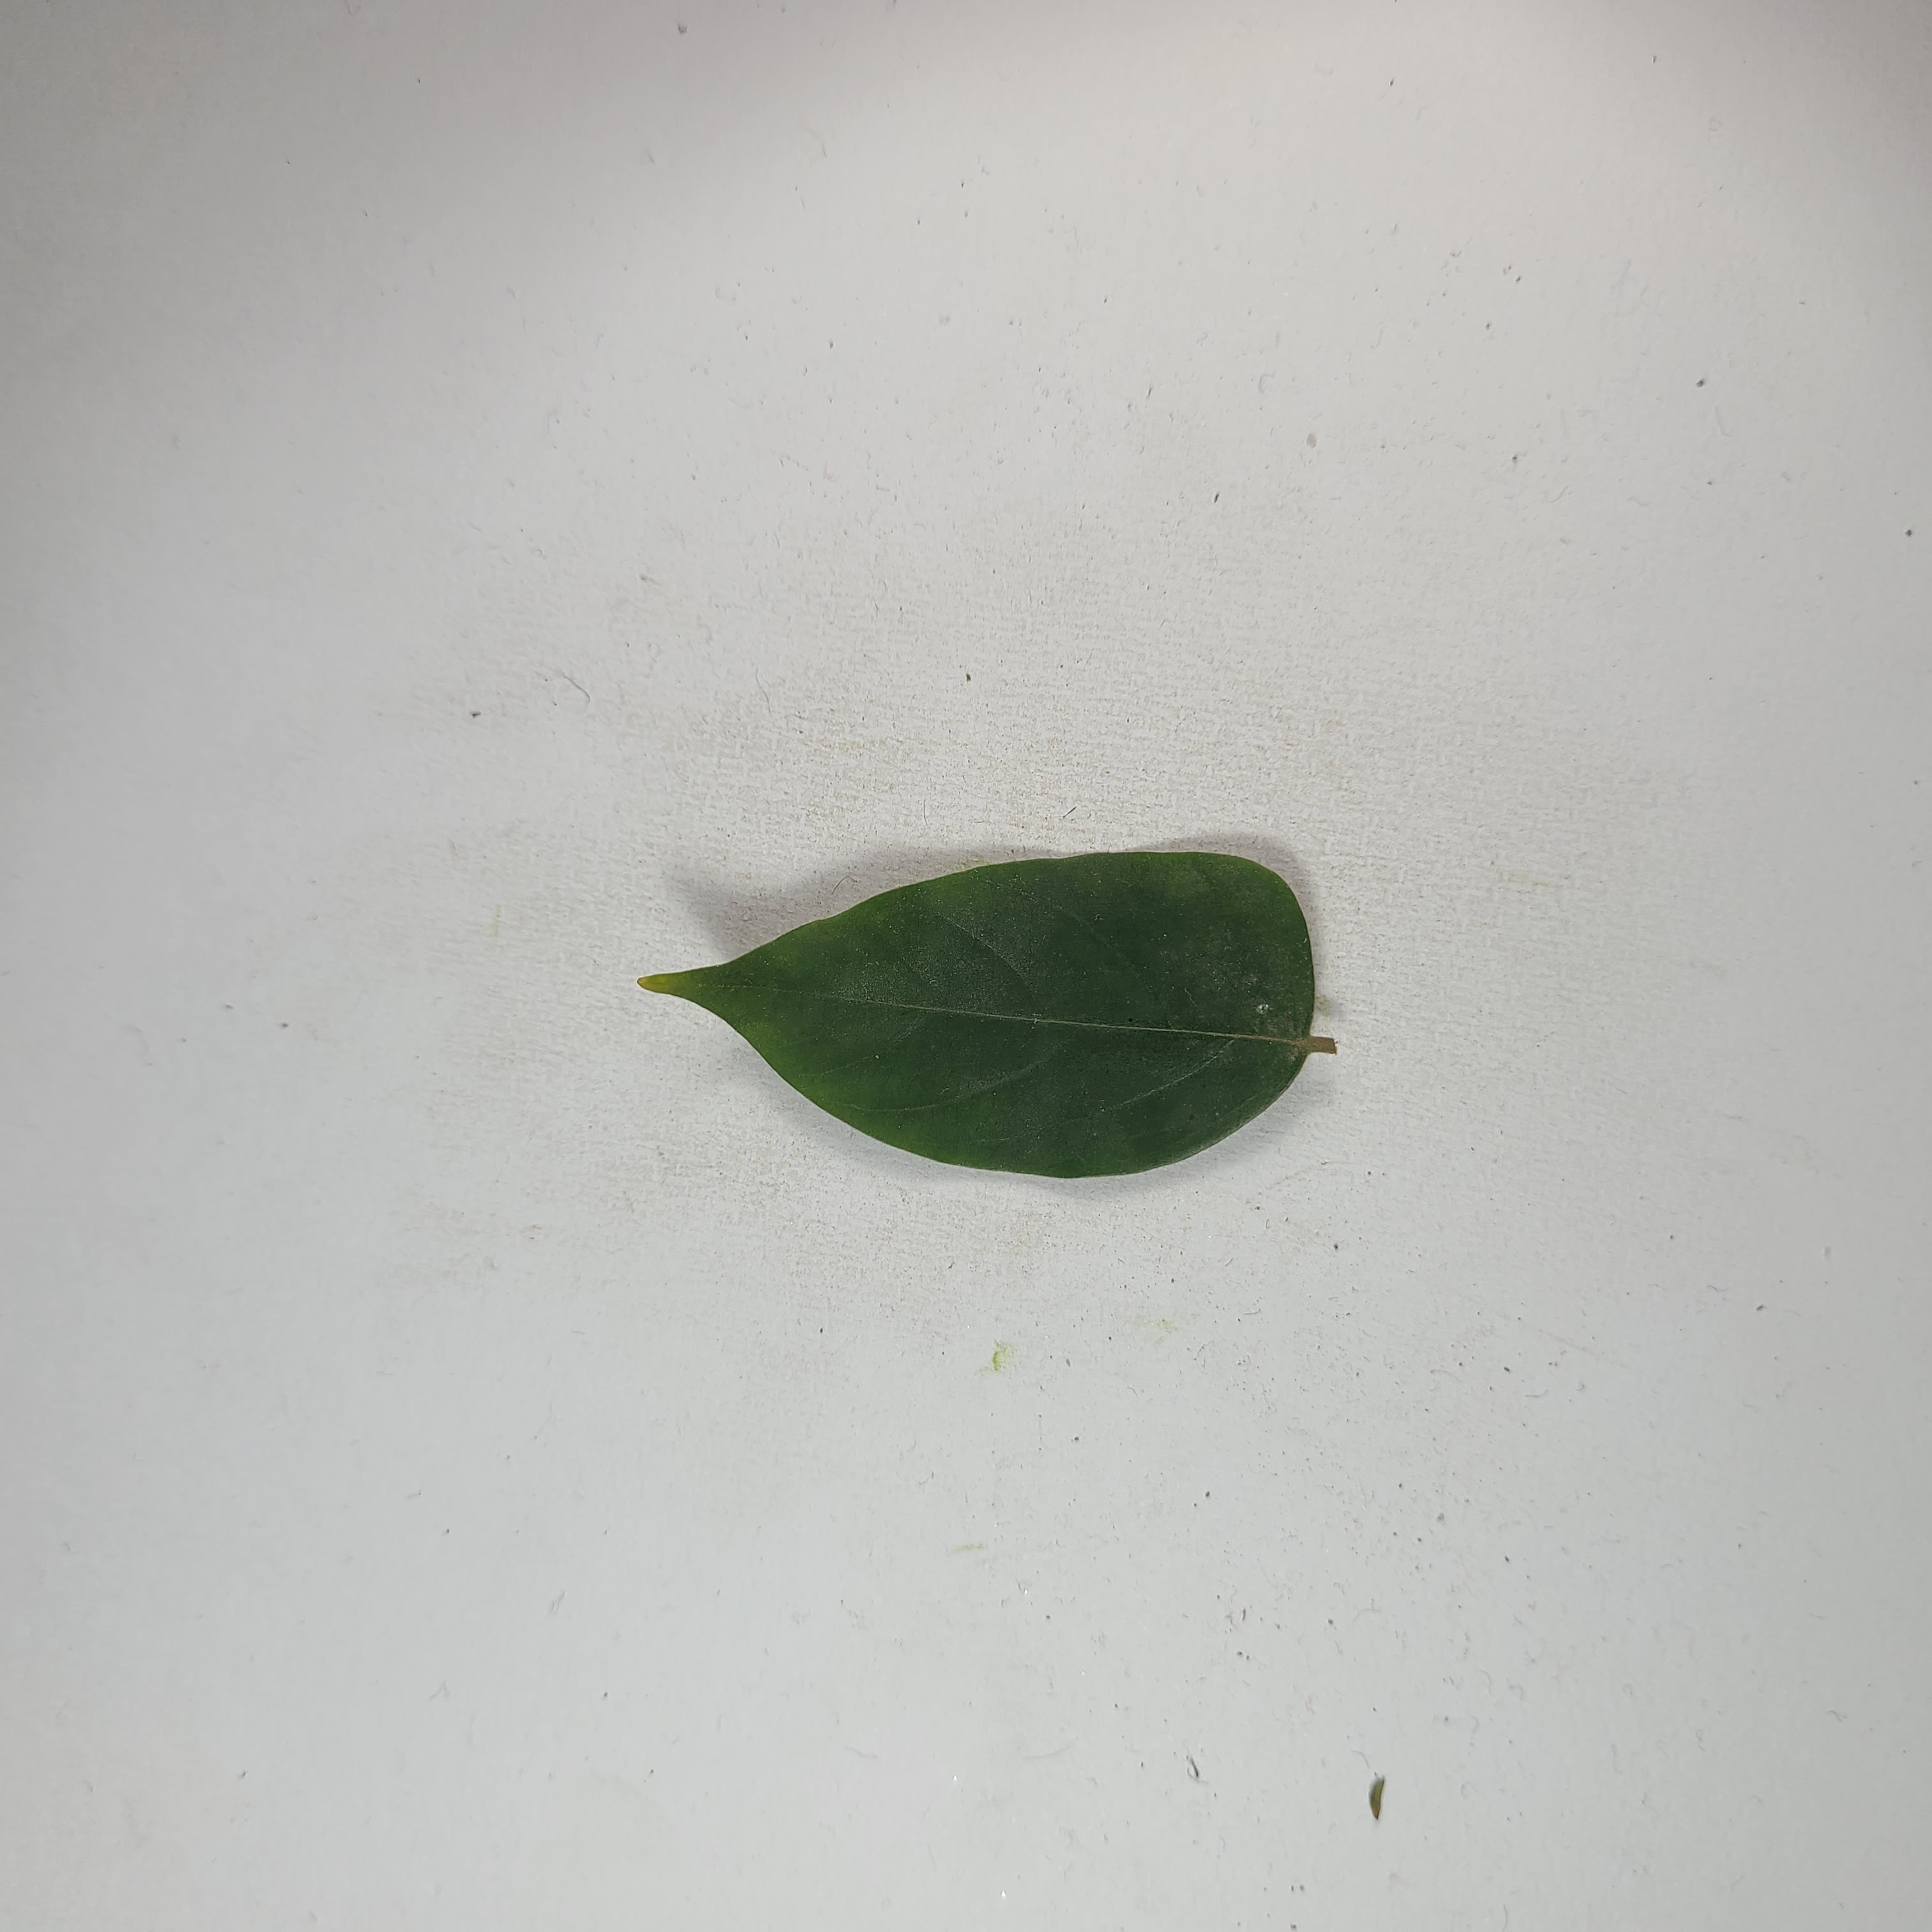
Label: Healthy Leaves